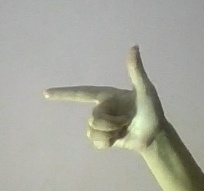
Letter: yaa